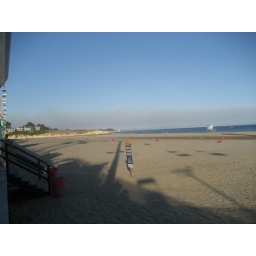
in the distance - santa cruz forest fire cloud